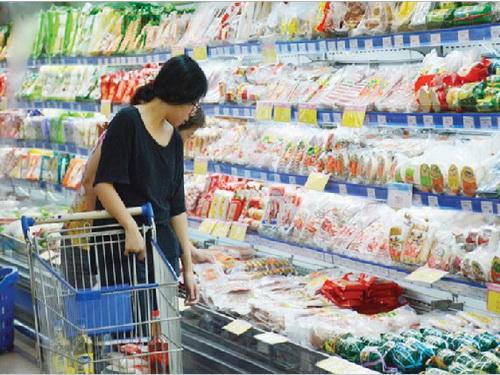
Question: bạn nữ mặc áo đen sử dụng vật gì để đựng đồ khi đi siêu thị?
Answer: xe đẩy